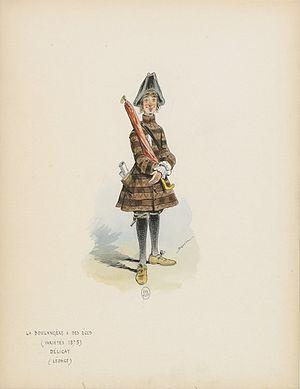
La boulangère a des écus, opéra-bouffe de Meilhac, Halévy et Offenbach : Léonce (Délicat)